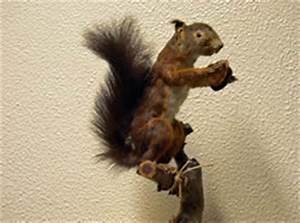
Label: scoiattolo